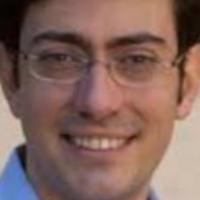
Age group: age 21-30